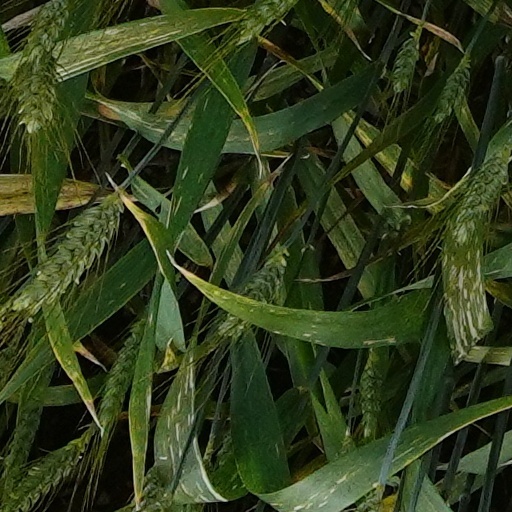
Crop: wheat